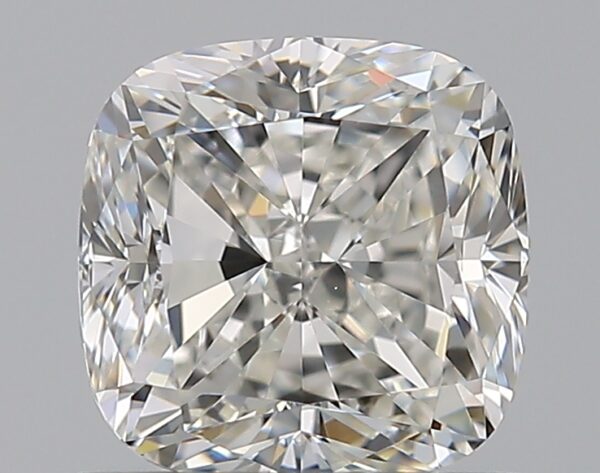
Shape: cushion
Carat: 1
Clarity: VVS1
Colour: G
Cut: VG
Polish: EX
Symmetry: EX
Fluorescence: N
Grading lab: GIA
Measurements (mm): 5.48 x 5.45 x 3.87